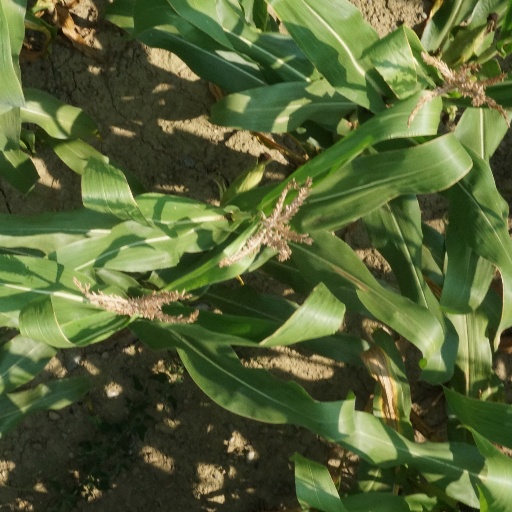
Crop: maize; corn